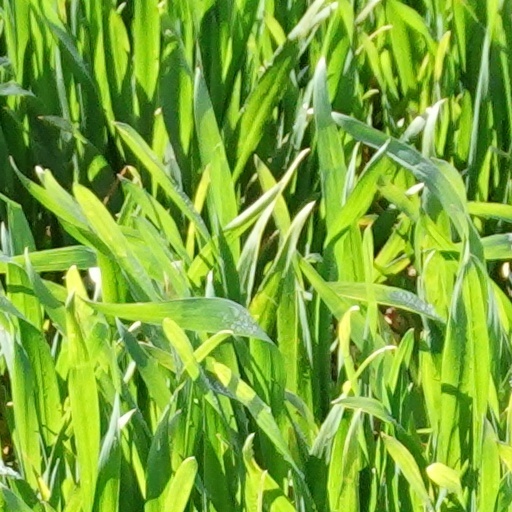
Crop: wheat